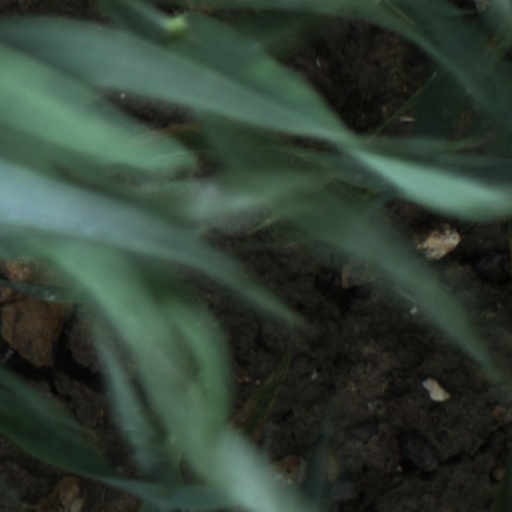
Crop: wheat